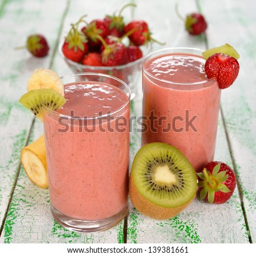
smoothie of strawberries and kiwi on a white table